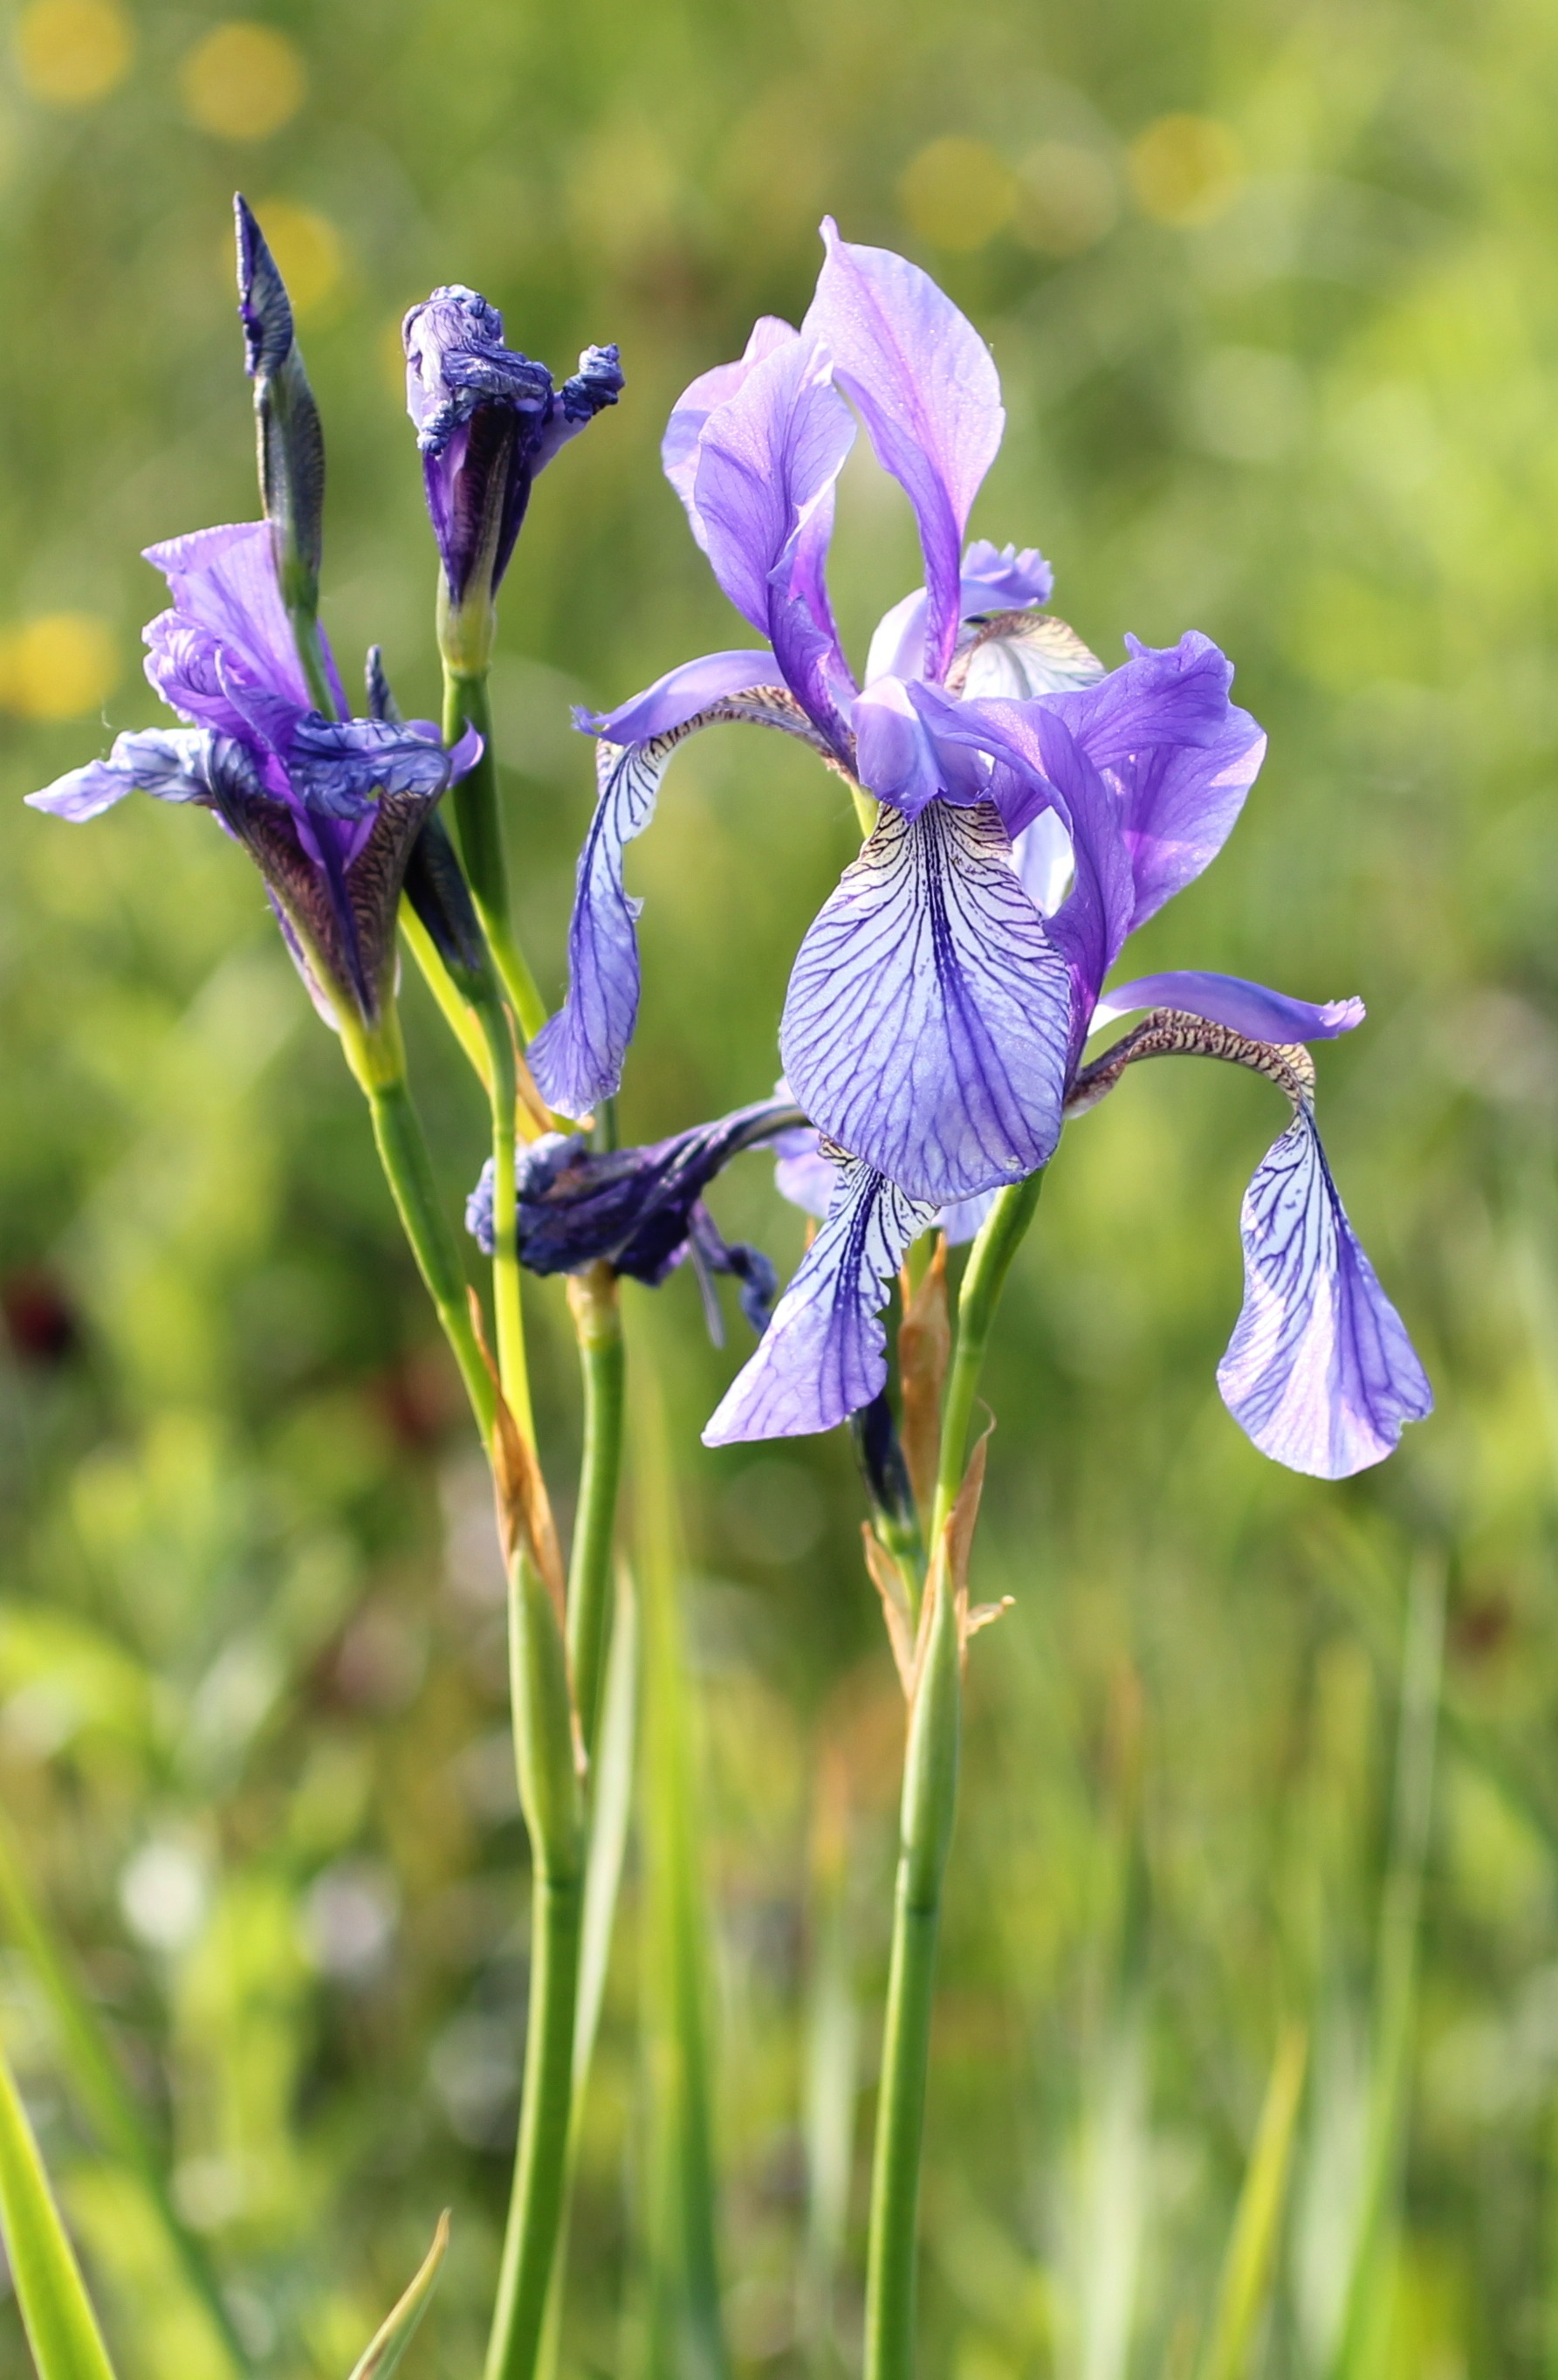
plant, meadow, flower, purple, botany, flora, wildflower, iris, eye, lily, flowering plant, bellflower family, harebell, iris versicolor, land plant, iris family